UCLA student housing

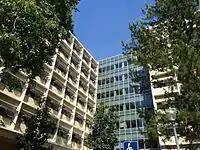
Hedrick Hall

Front desk and mailroom services, as well as recreation facilities, are in the ground floor of Hedrick Hall. The building's own dining option, "The Study at Hedrick", a takeout option connected to a 24-hour study lounge, is adjacent to the ground floor of Hedrick Hall. This building primarily houses 1st year students.